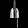
Label: Bag